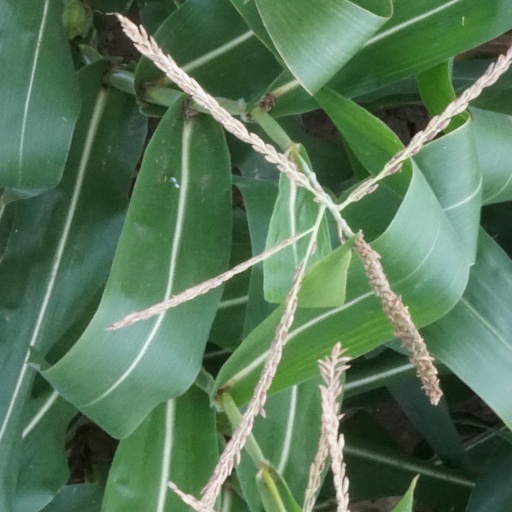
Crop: maize; corn